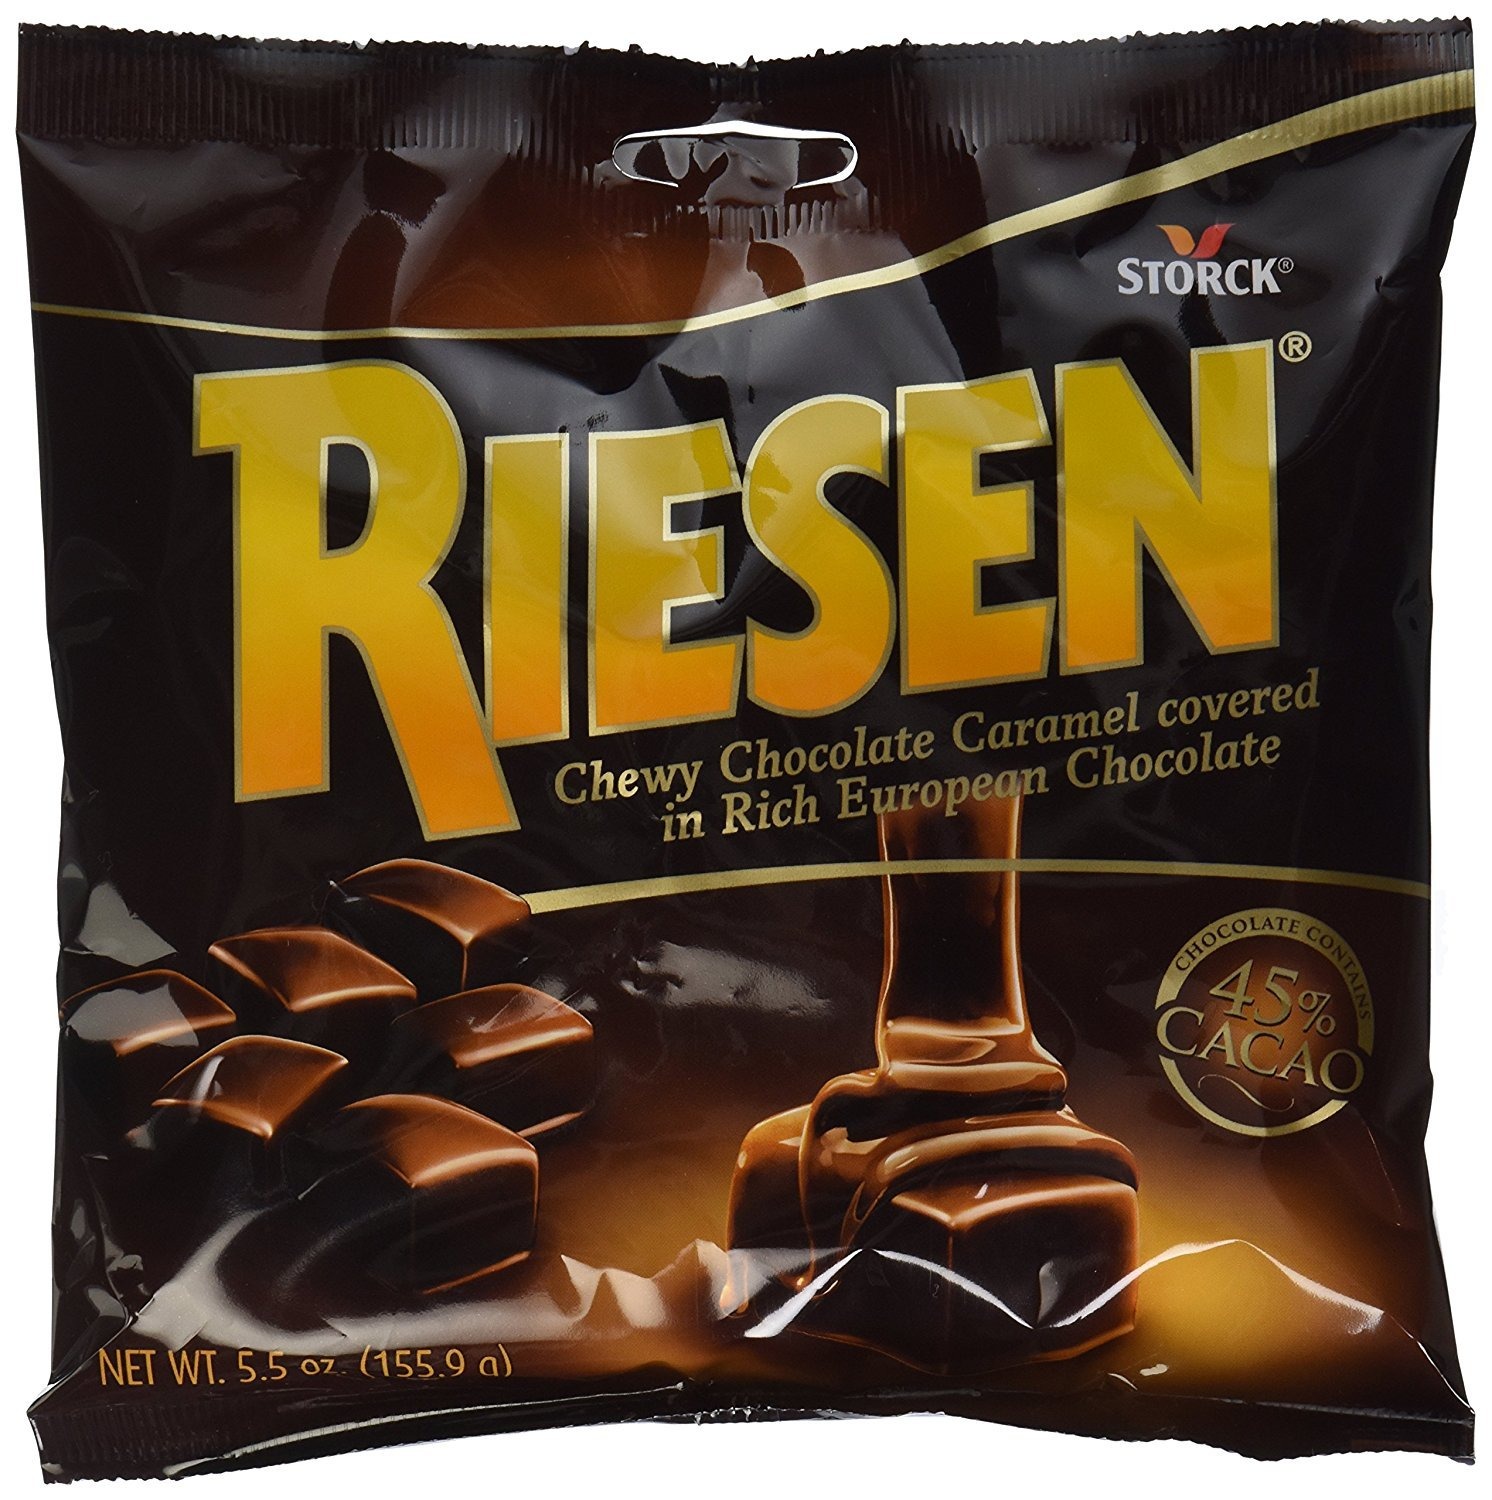
Item Name: Riesen Chocolate Carmels Candy, 5.5 Oz (Pack of 4)
Bullet Point 1: Chocolate Flavor: Enjoy the rich, decadent taste of milk chocolate in each candy.
Bullet Point 2: 4 Piece Pack: Get 4 individually wrapped chocolate caramels in each package.
Bullet Point 3: 5.5 Ounce Size: Each chocolate caramel is 5.5 ounces, perfect for sharing.
Bullet Point 4: Milk Chocolate: Made with real milk chocolate for a creamy, smooth texture.
Bullet Point 5: Great Gift: Give the gift of delicious chocolate caramels for any occasion.
Value: 5.5
Unit: Fl Oz

Price: 23.54